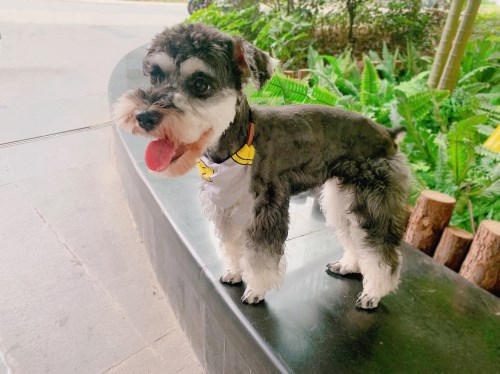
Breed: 2342-n000102-miniature_schnauzer